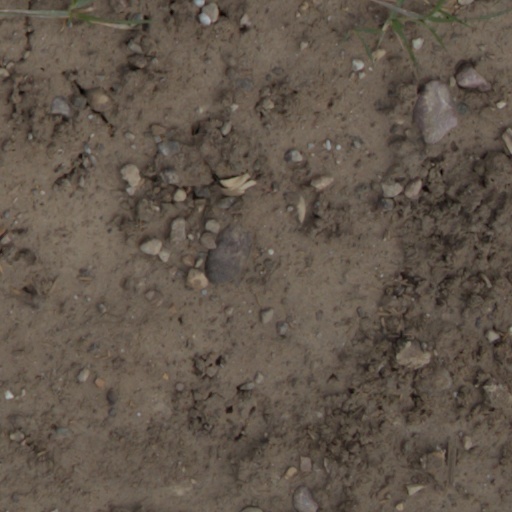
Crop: wheat